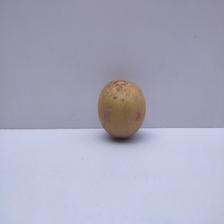
Size: Medium